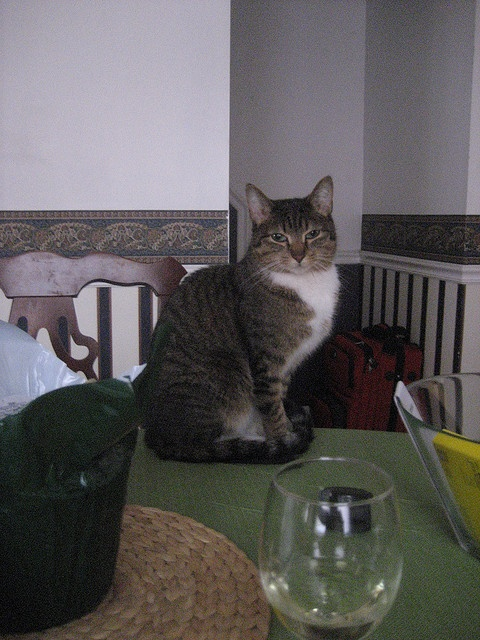
A cat that is sitting on a table.
A cat sitting on top of a table next to a wine glass.
A striped cat sitting on top of a table.
a black gray and white cat a glass and a chair
A cat sitting on a dinning room table.